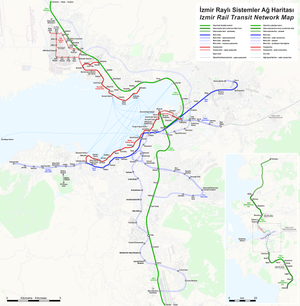
Réseau de transport public d'İzmir (métro, tramway, RER)
Le métro d'Izmir est un réseau de métropolitain desservant la ville d'İzmir, en Turquie. Inauguré en août 2000, le réseau actuel se compose d'une ligne unique, comprenant quinze stations, et mesurant 17 kilomètres.